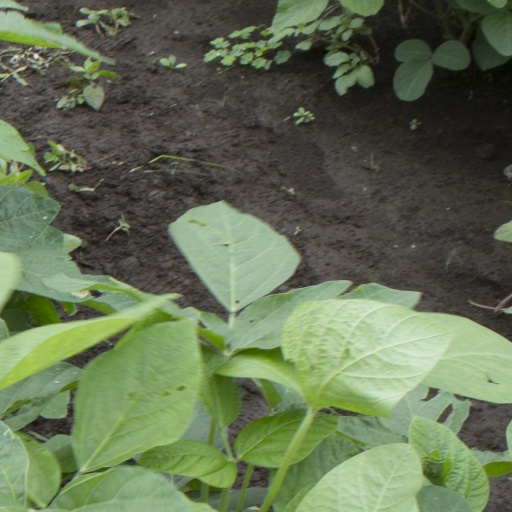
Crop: soybean